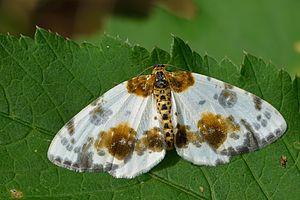
Abraxas sylvata, la Zérène de l'orme, est une espèce de lépidoptères de la famille des Geometridae, de la sous-famille des Ennominae.